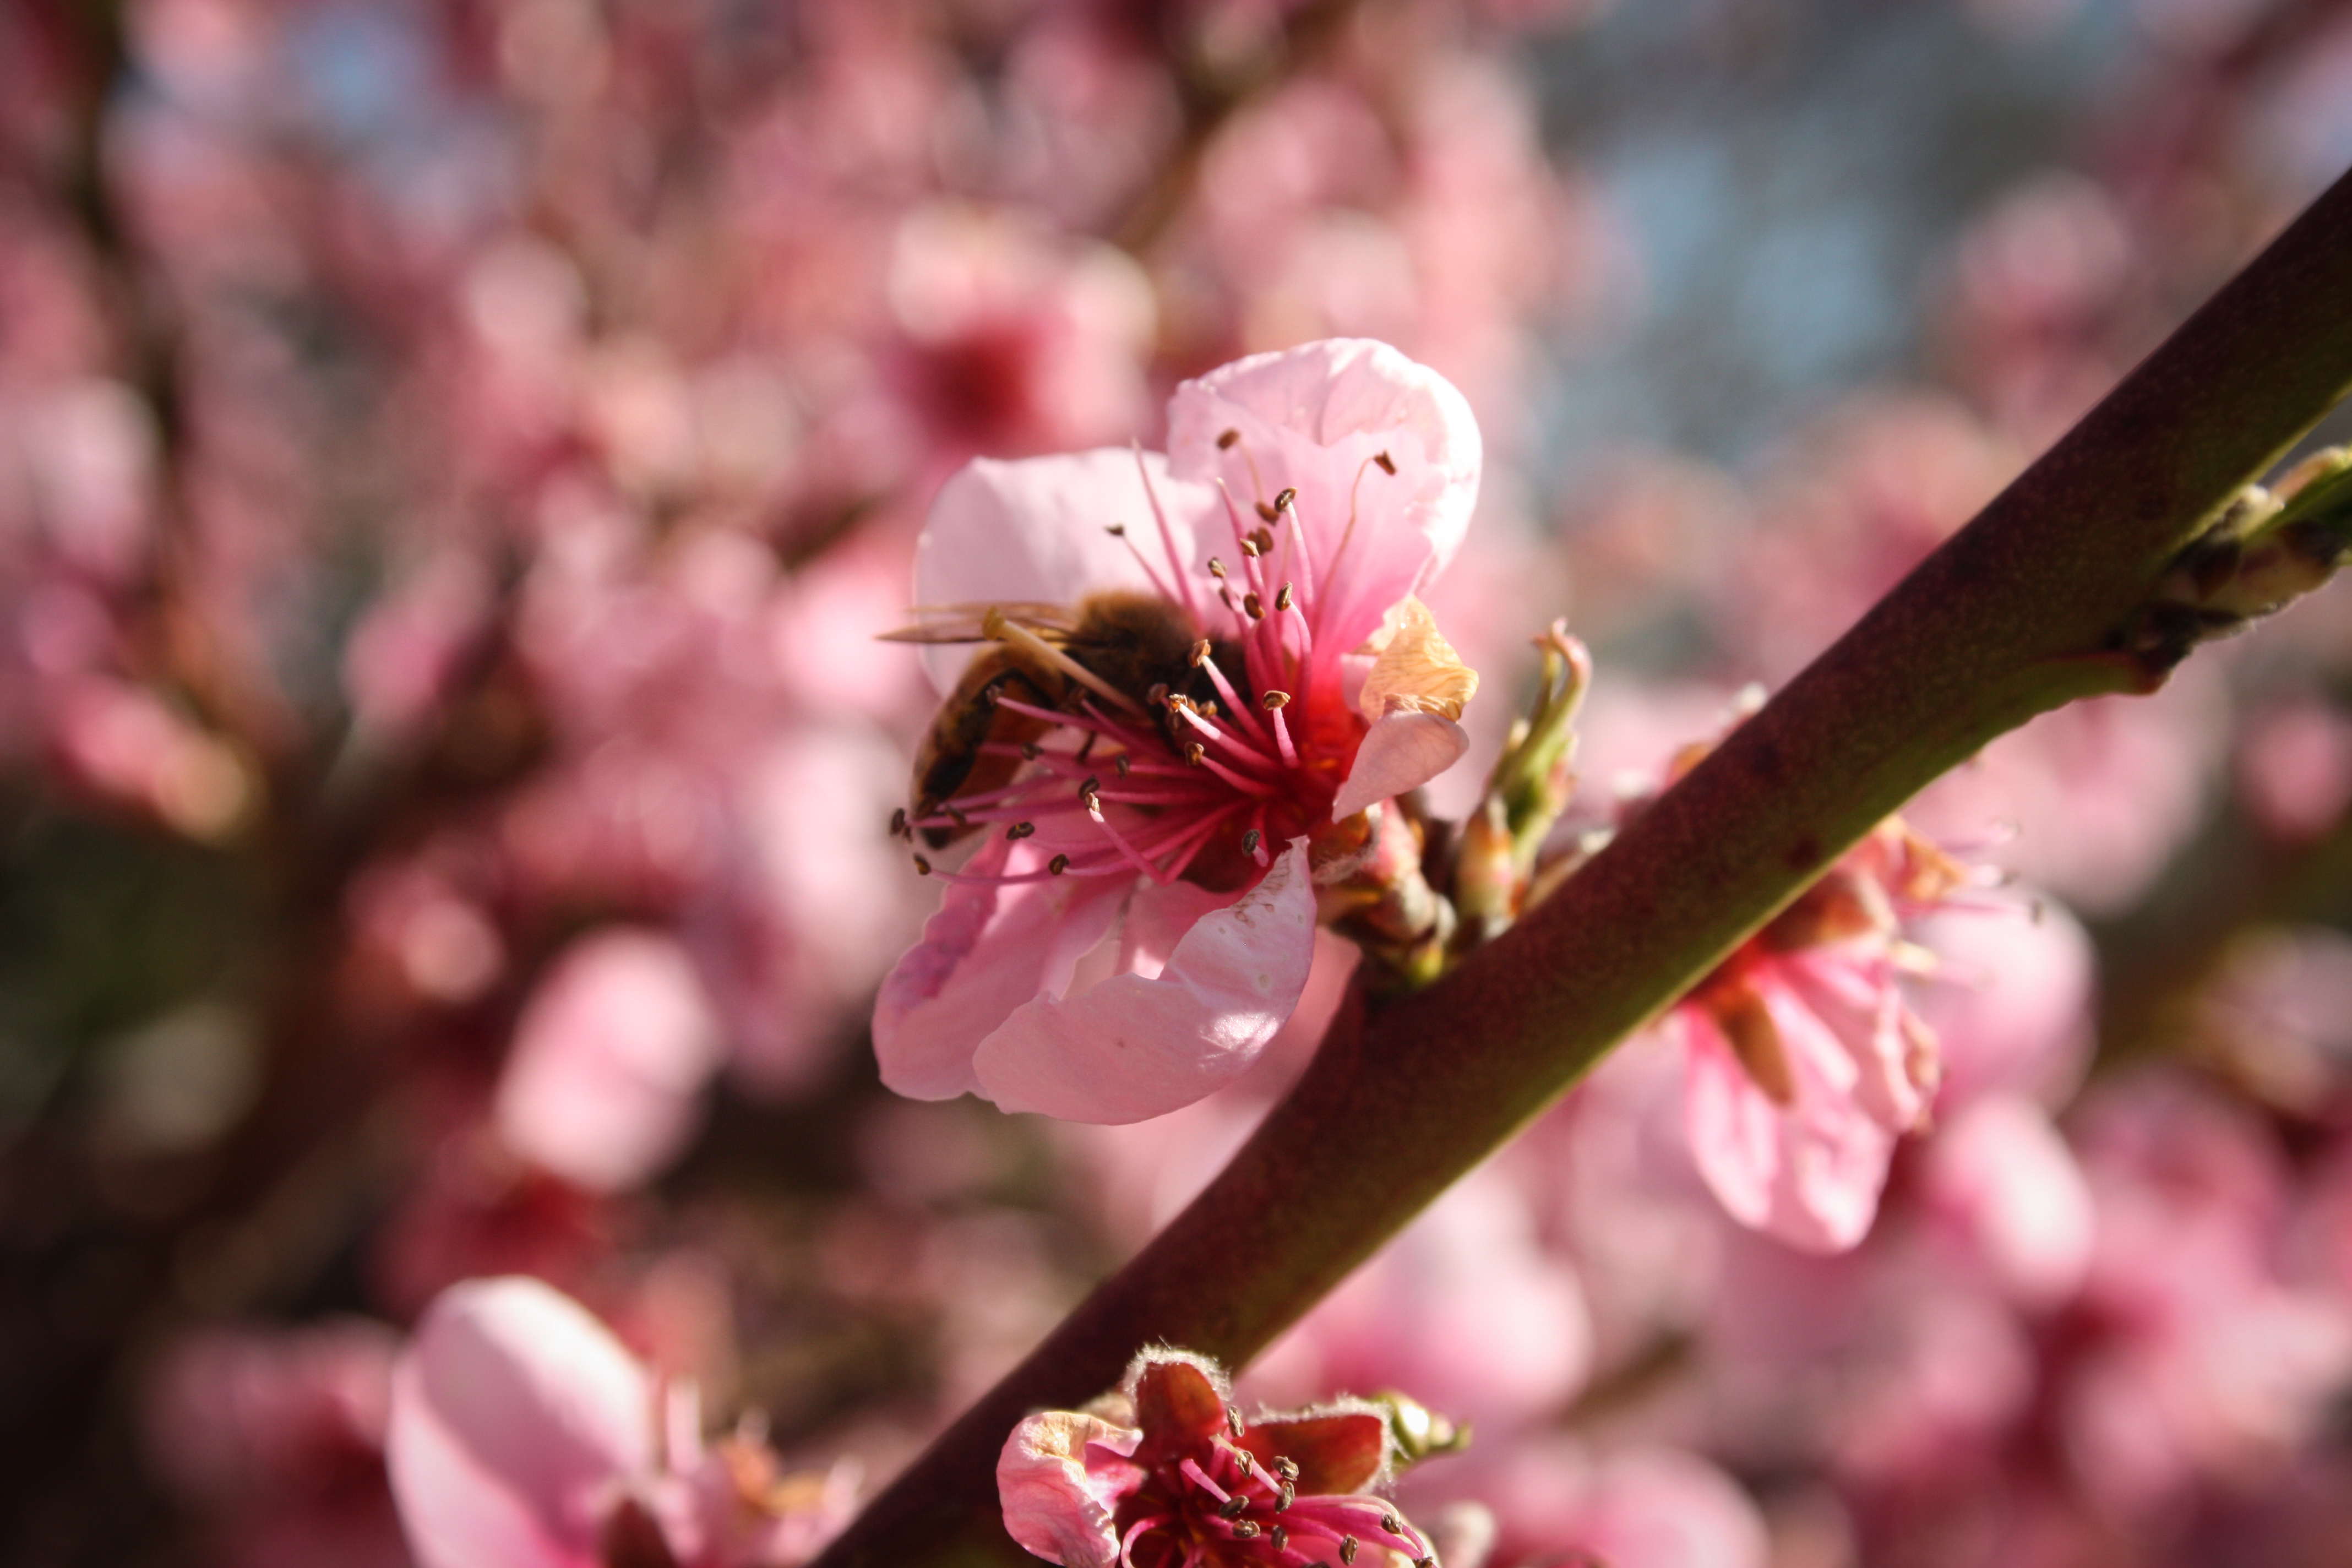
nature, branch, blossom, plant, fruit, leaf, flower, petal, bloom, pollination, food, spring, produce, insect, macro, botany, pink, flora, cherry blossom, flowers, close up, shrub, bee, cherry, macro photography, flowering plant, rose family, land plant